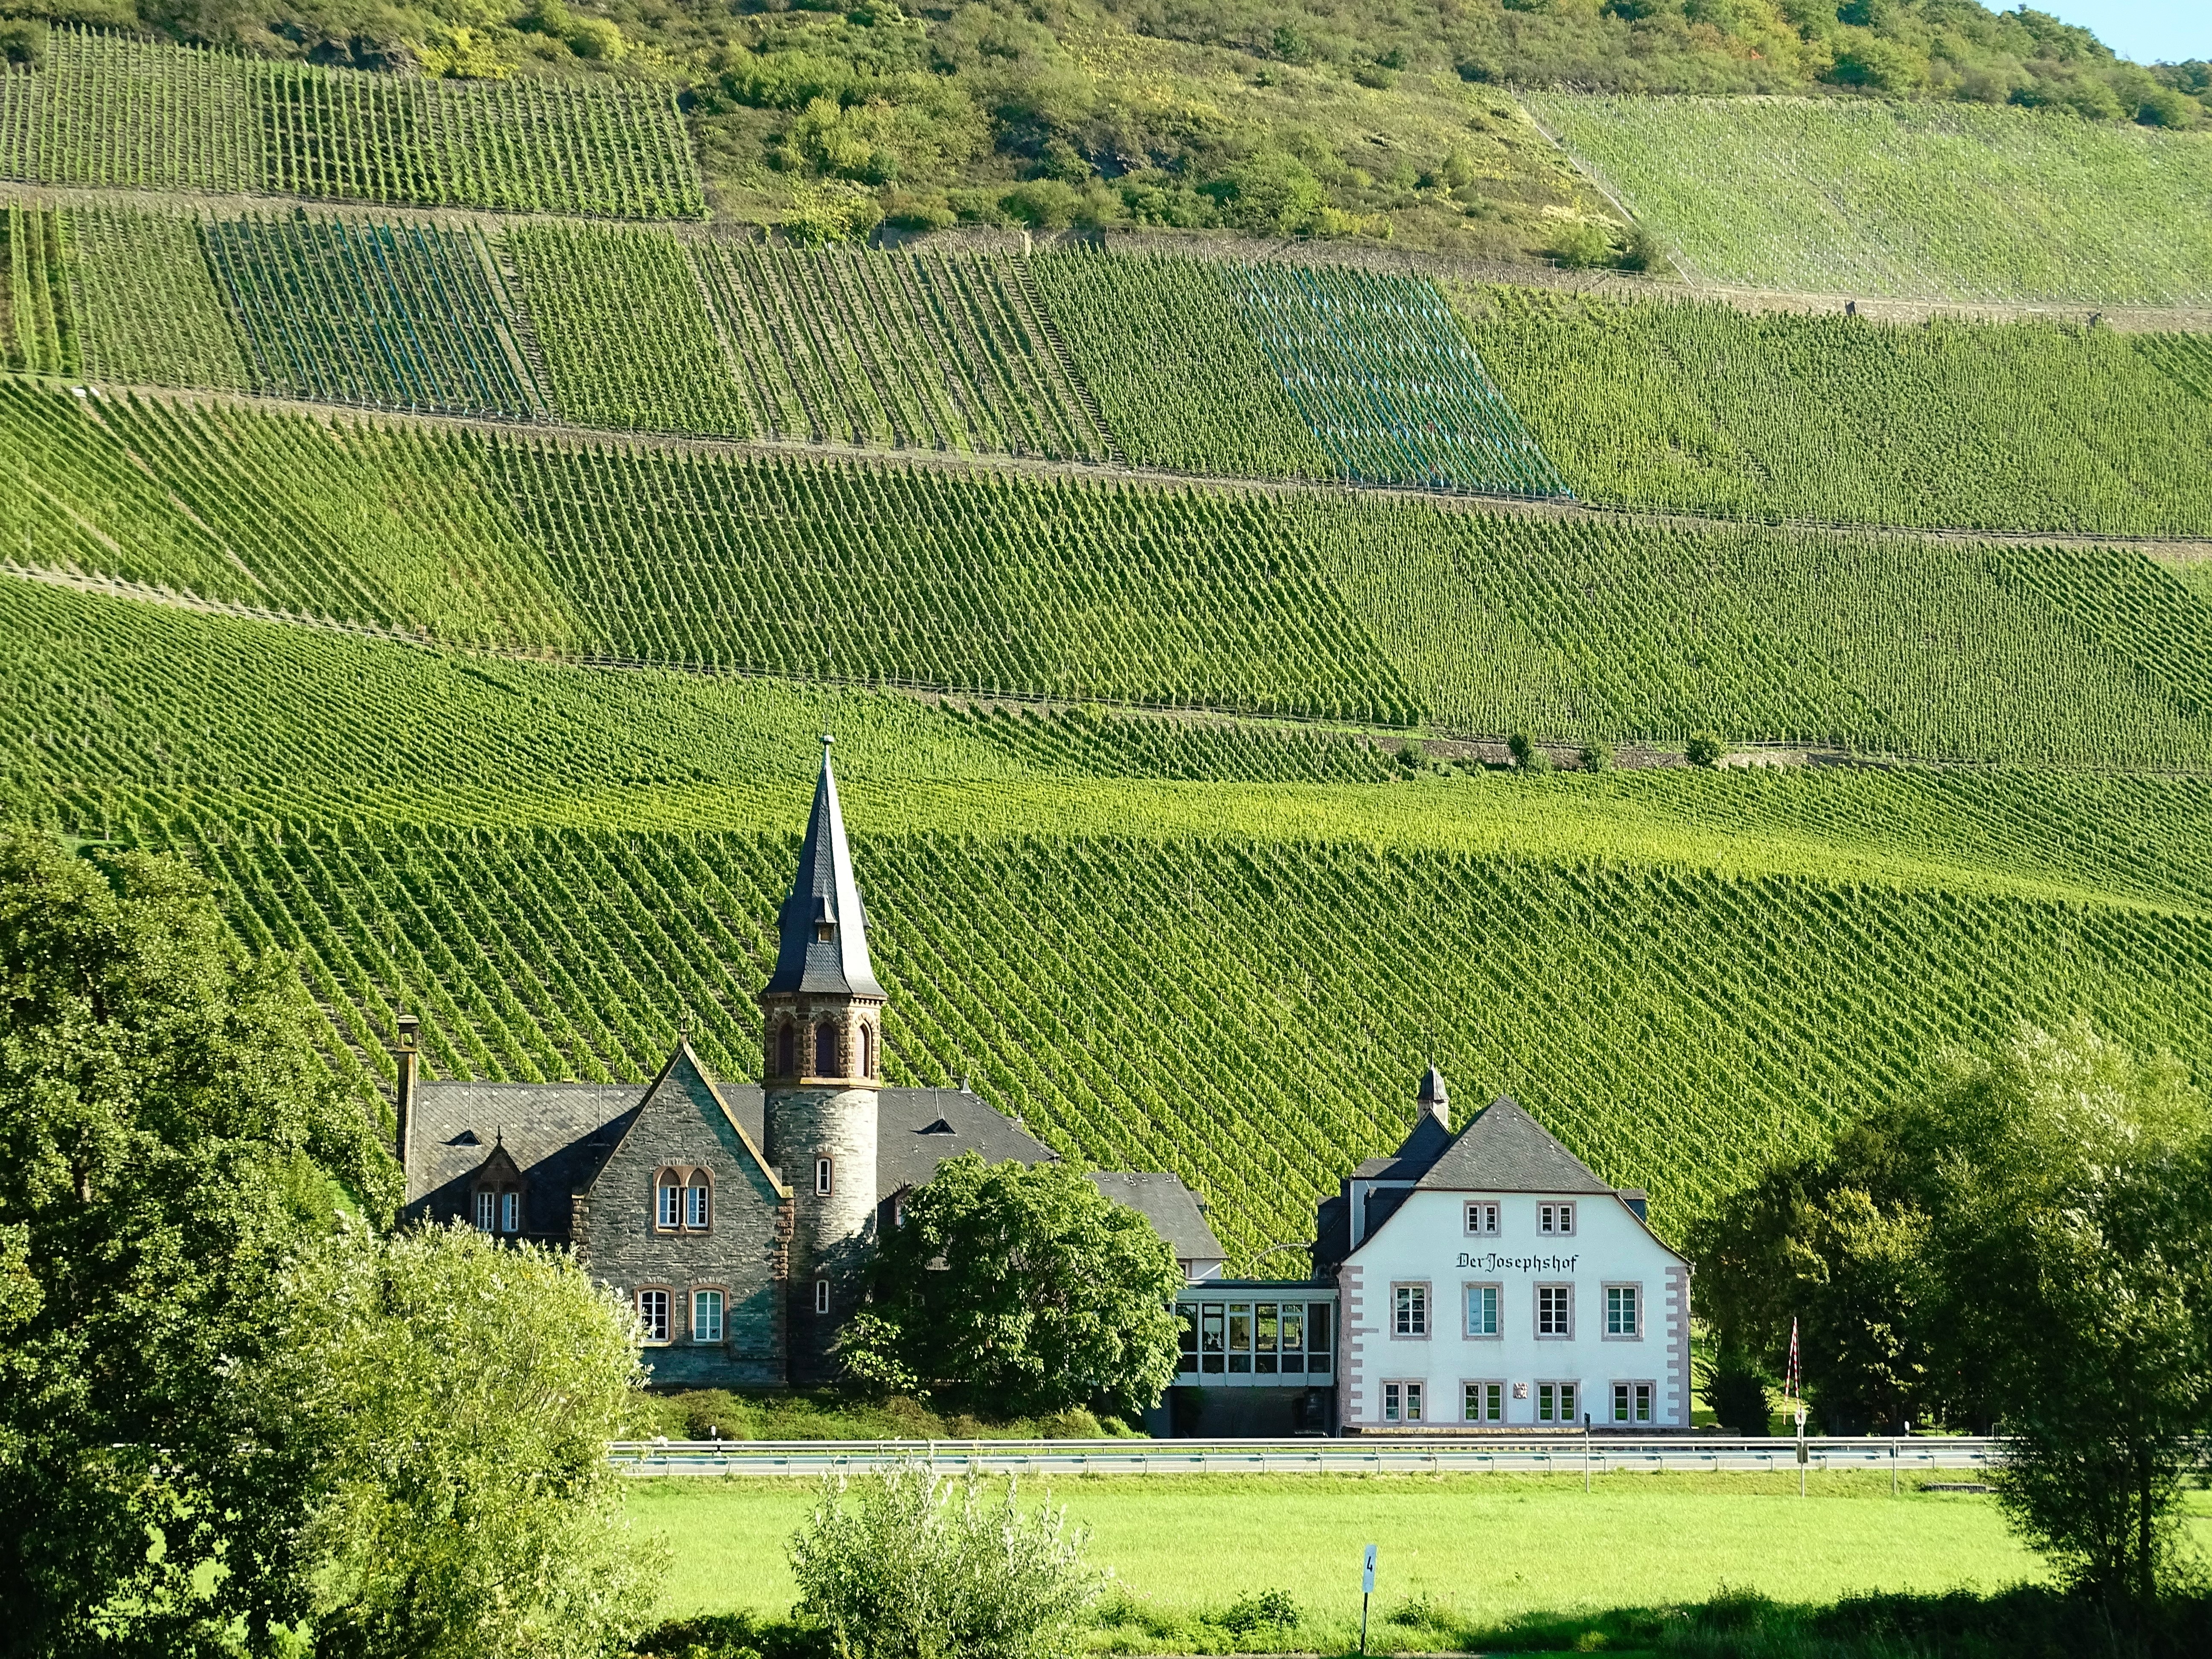
landscape, nature, wine, field, farm, hill, building, chateau, agriculture, plain, slate, monastery, plantation, germany, estate, sachsen, mosel, vineyards, rural area, wine growing area, steep slope